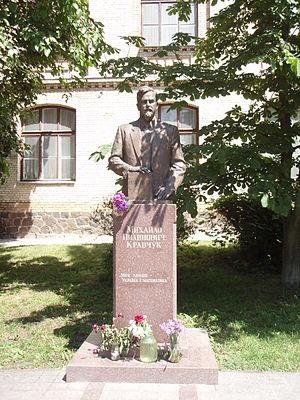
Mykhaïlo Pylypovytch Kravtchouk est un mathématicien ukrainien.